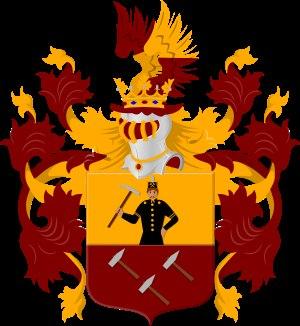
Sigurd Wilhelm Adolf Arnold Christoph Frank von Ilsemann, né le 19 février 1884 à Lunebourg et mort le 6 juin 1952 à Doorn, est un officier allemand ayant été l'aide de camp de l'empereur déchu Guillaume II lors de son exil aux Pays-Bas.